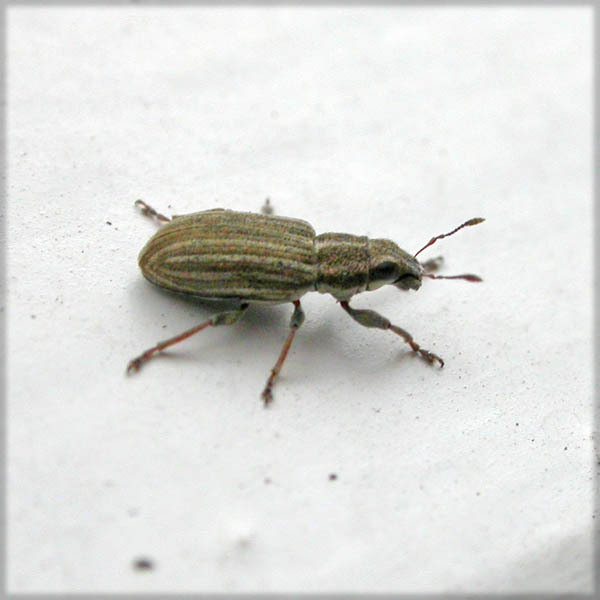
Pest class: pea_leaf_weevil